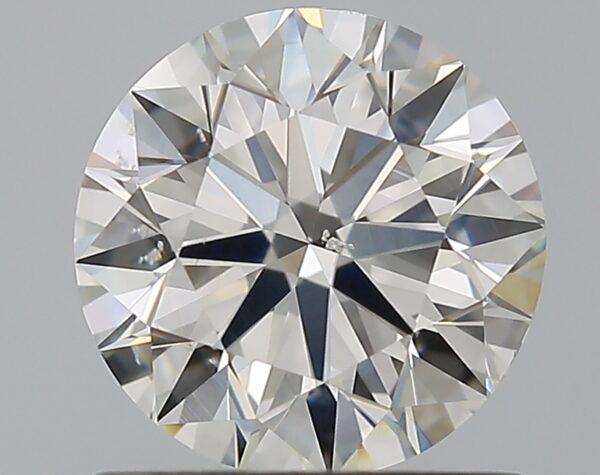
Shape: round
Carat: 1
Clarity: SI1
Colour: I
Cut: EX
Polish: EX
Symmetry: EX
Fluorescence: N
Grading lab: GIA
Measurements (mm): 6.33 x 6.37 x 3.97